Oscar Björck

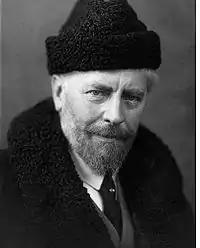
Oscar Björck

Oscar Gustaf Björck (15 January 1860 – 5 December 1929) was a Swedish painter and a professor at the Royal Swedish Academy of Arts.